Alfons Koziełł-Poklewski

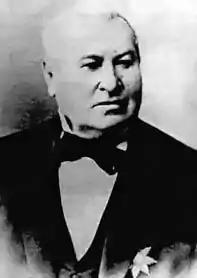
Alfons Poklewski-Koziełł

Alfons Koziełł-Poklewski (1809–1890) was a Polish industrialist, social activist and real state councilor who became one of the richest entrepreneurs in Russian Siberia in the 19th century. Due to his success, he was known as the "vodka king of Siberia" and later called the "Siberian Rockefeller".